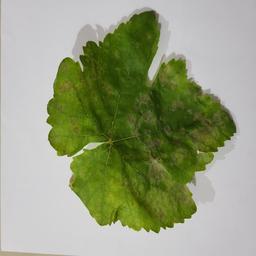
Label: Powdery Mildew